Kai Henning Bothildsen Nielsen

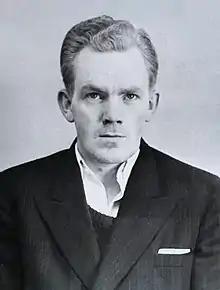
Kai Henning Bothildsen Nielsen

Kai Henning Bothildsen Nielsen (4 December 1919 – 9 May 1947) was a Danish national socialist who became a member of the Peter group in Denmark during the Second World War. He participated in numerous operations to murder and bomb civilians and public servants as collective punishment whenever the Danish resistance carried out an operation. Bothildsen was after the war convicted for 57 murders, 9 attempted murders and 116 sabotage events and given a death sentence which was eventually ratified by the Danish Supreme Court. He was executed on 9 May 1947 in Copenhagen.